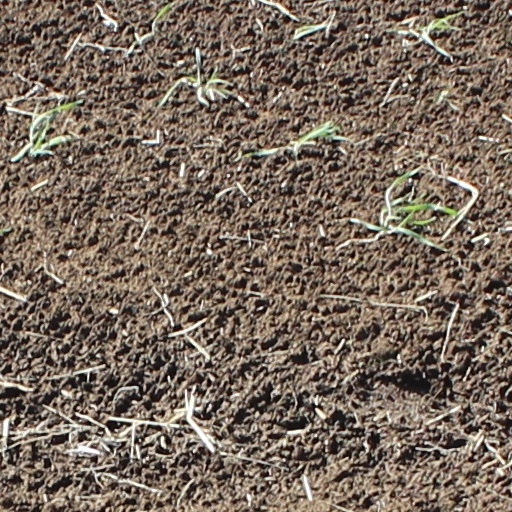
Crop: wheat